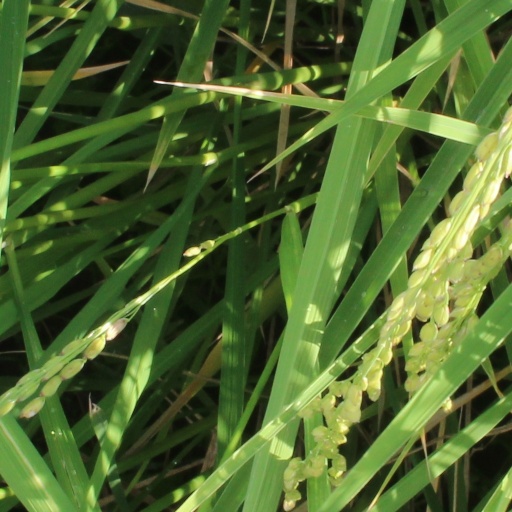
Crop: rice